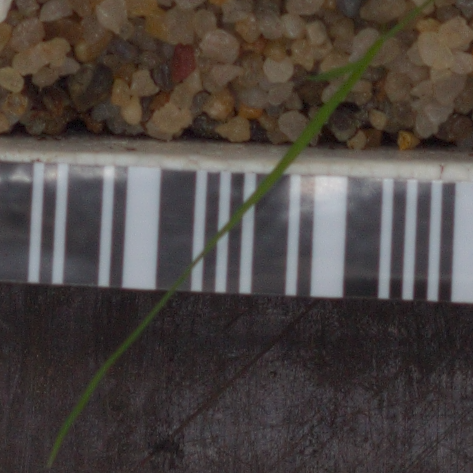
Label: loose_silkybent